Irvin High School

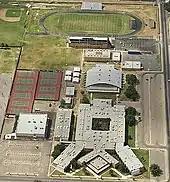

The Rocket was chosen as the mascot for Irvin High School because of its close affiliation with the military at nearby Fort Bliss. On that same line, the patriotic colors of Red, White, and Blue were chosen by the coaches and the school board to represent Irvin's pride.